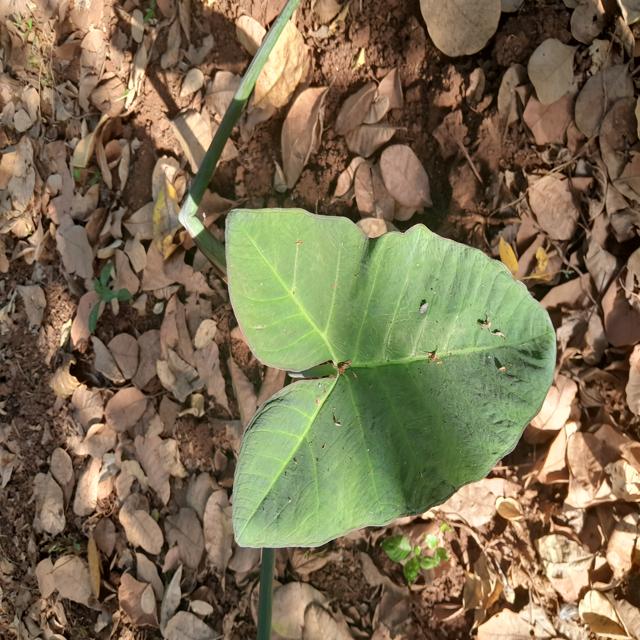
Label: Healthy